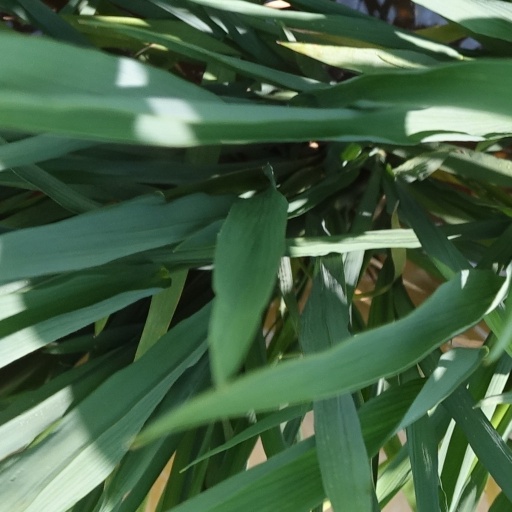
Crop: rice